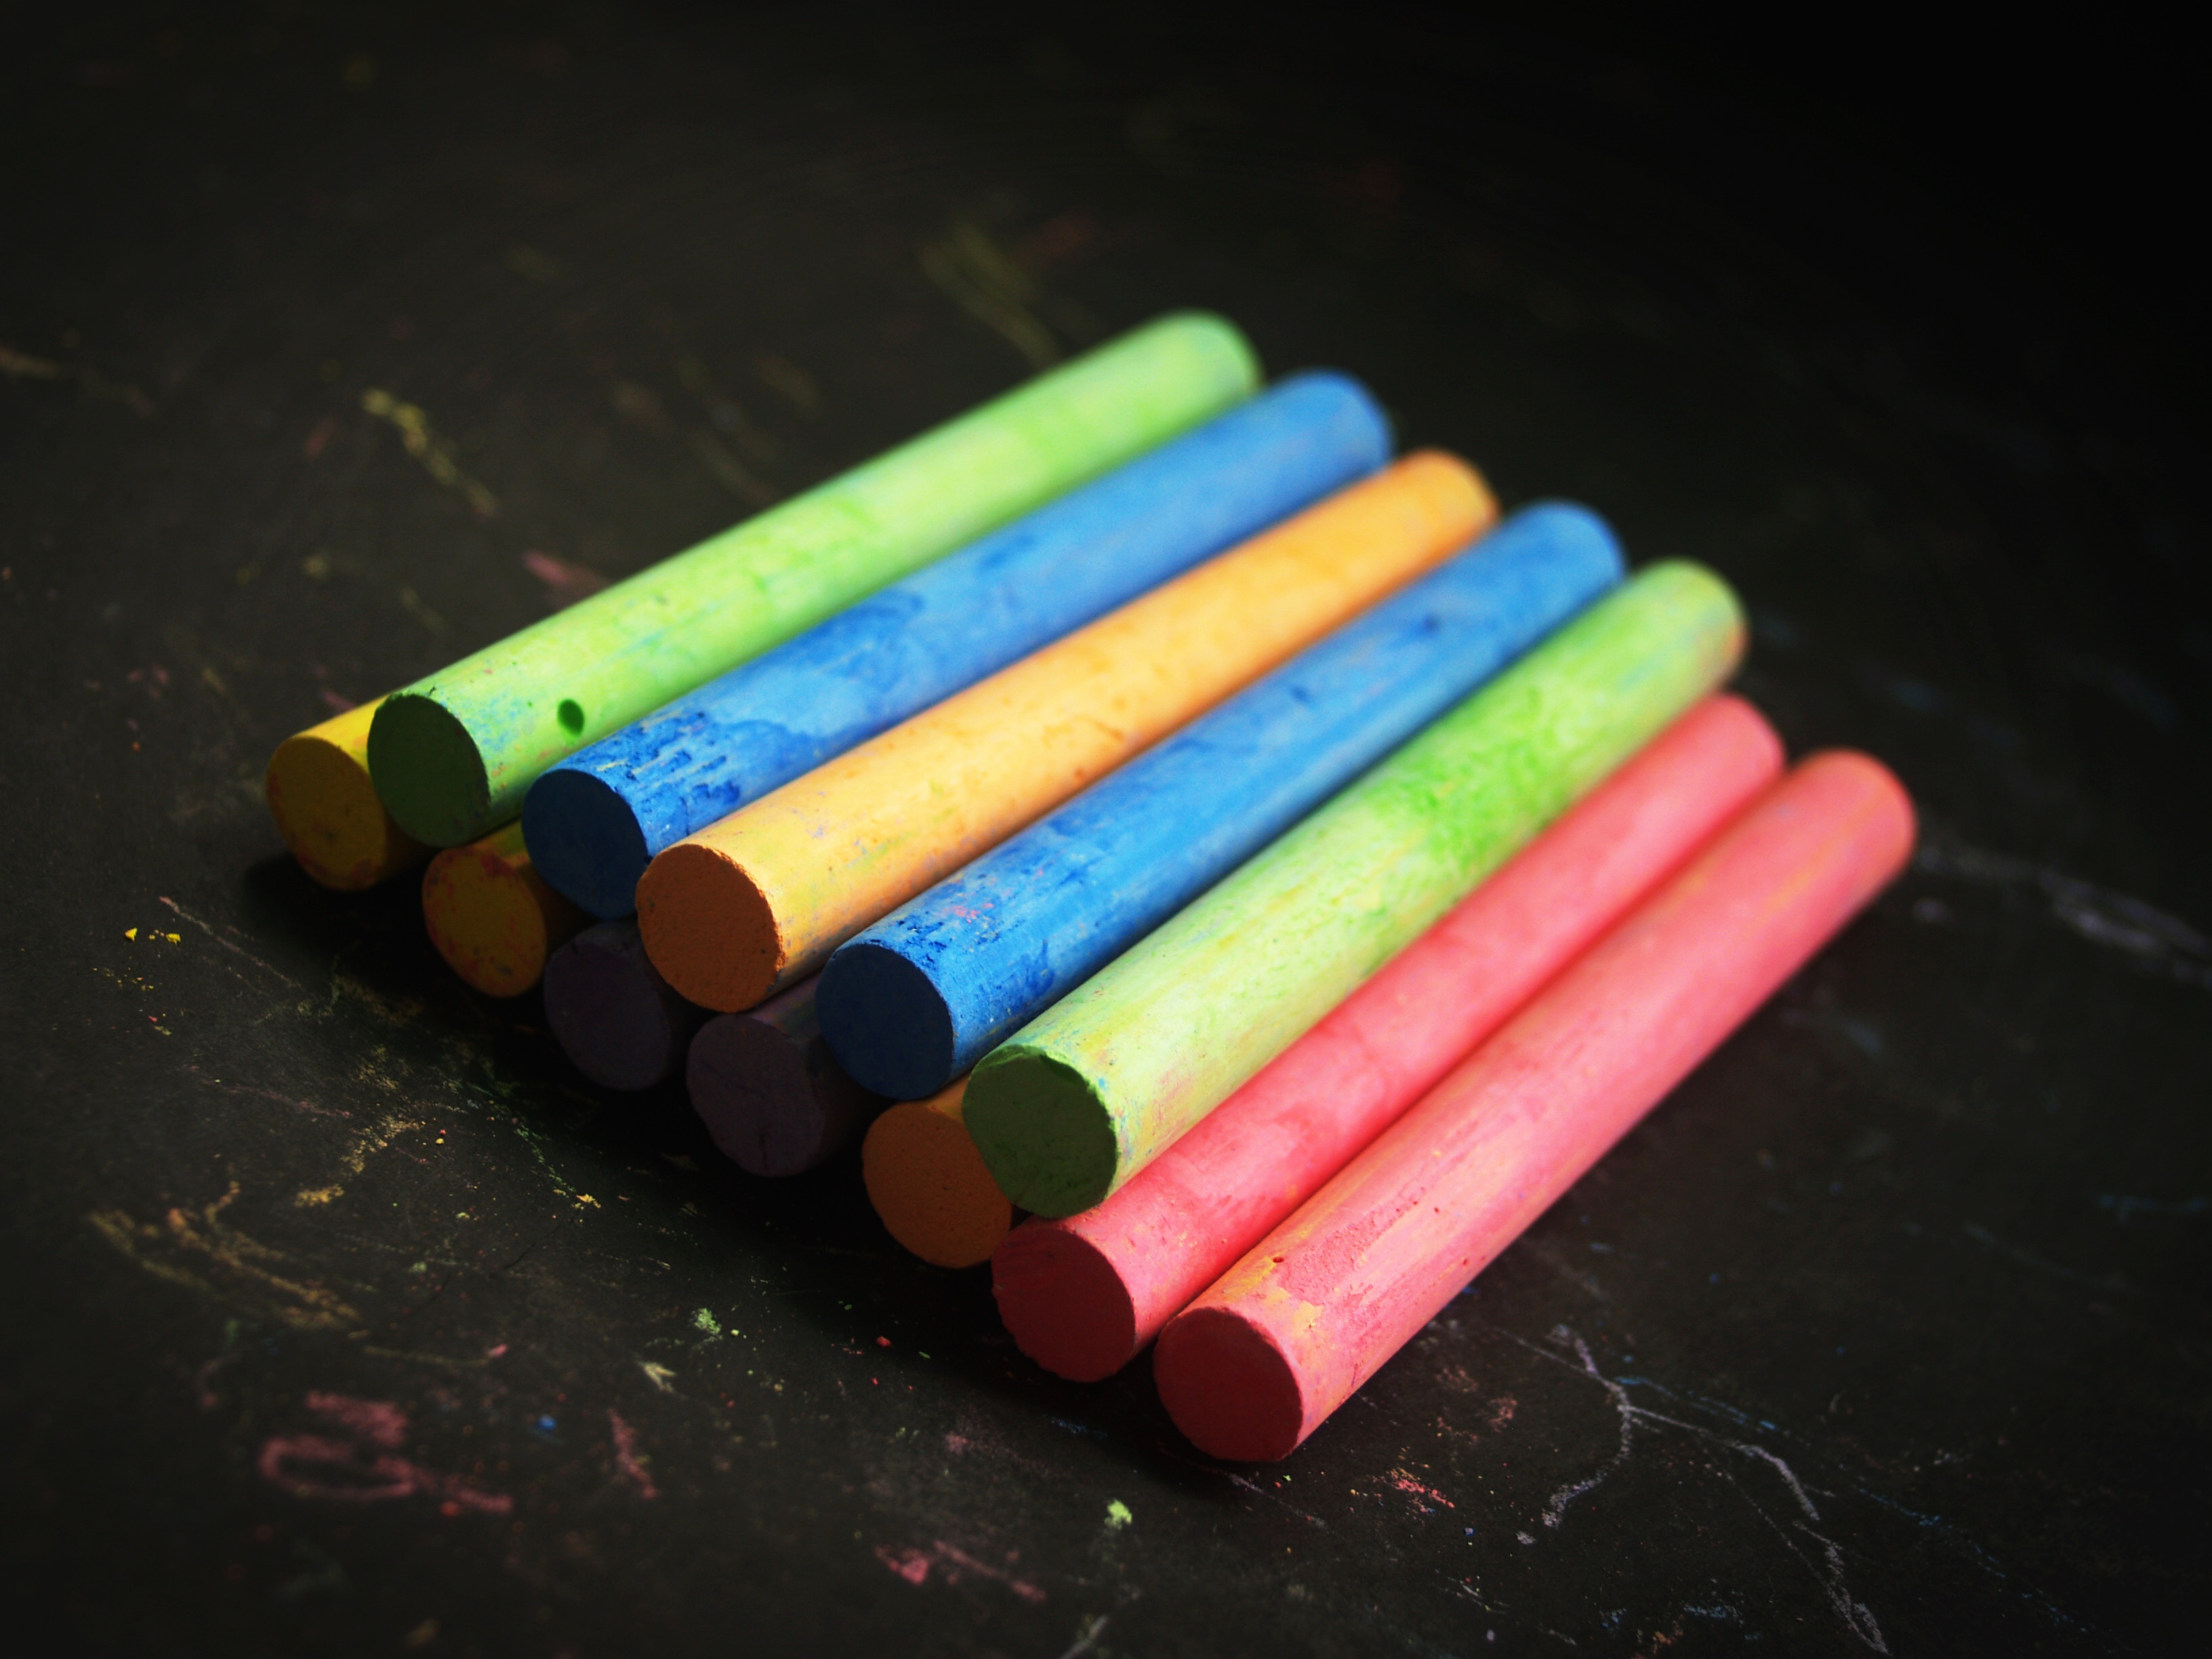
colourful, color, colorful, material, colors, chalk, colours